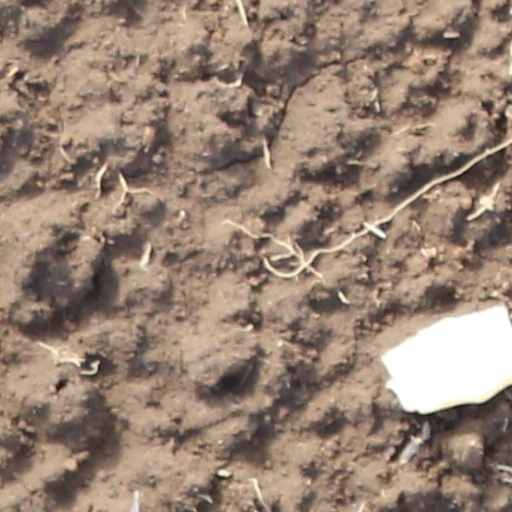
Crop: wheat